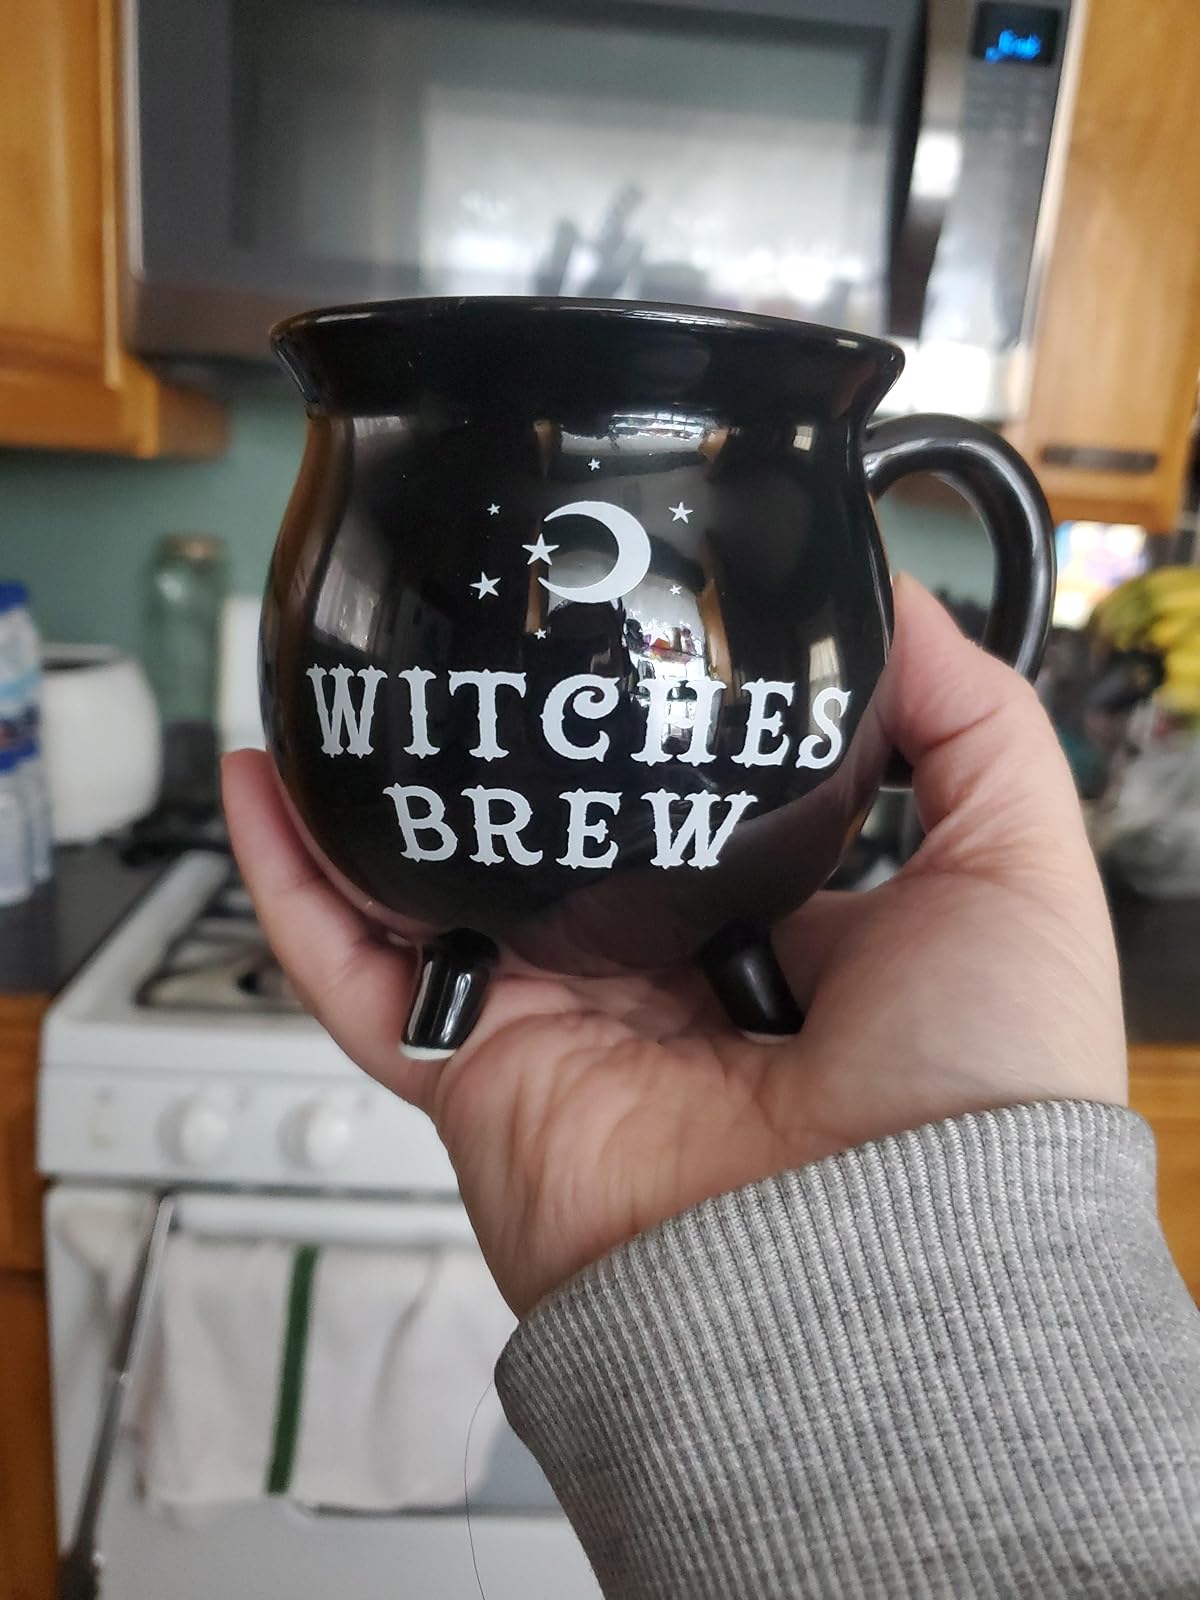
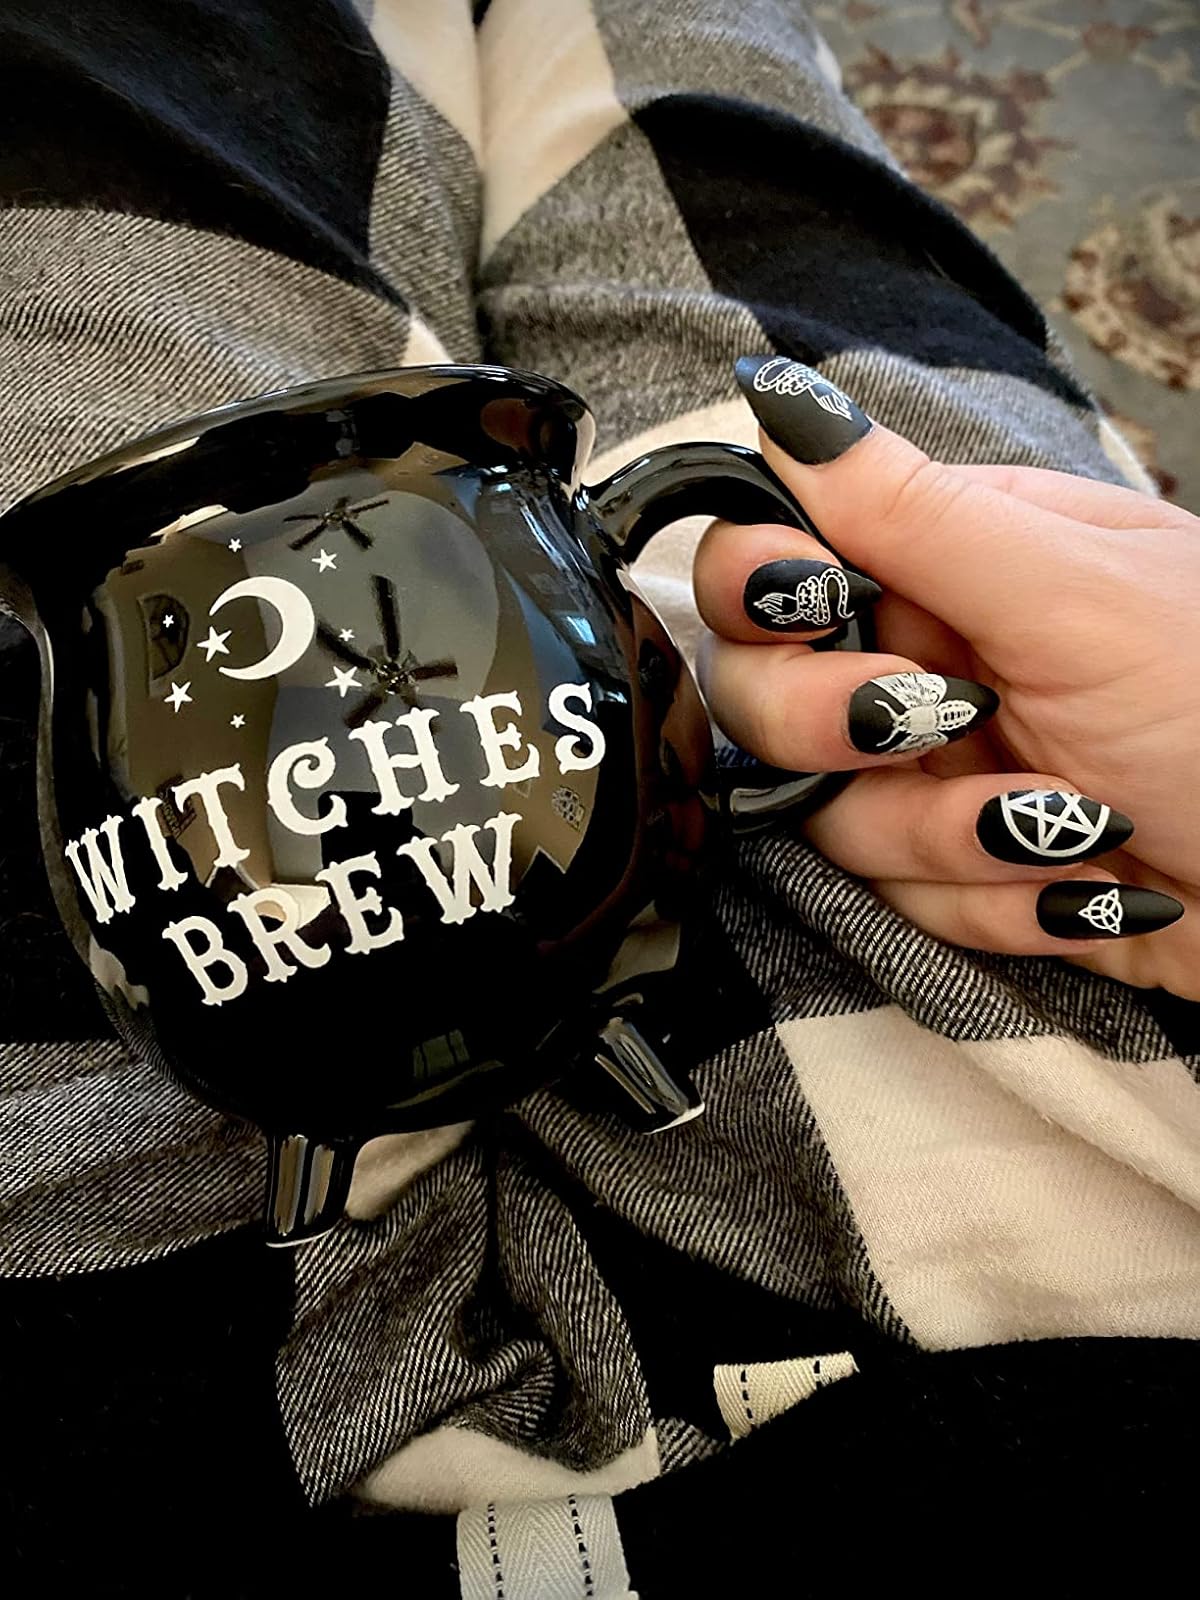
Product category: items_mug
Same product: yes